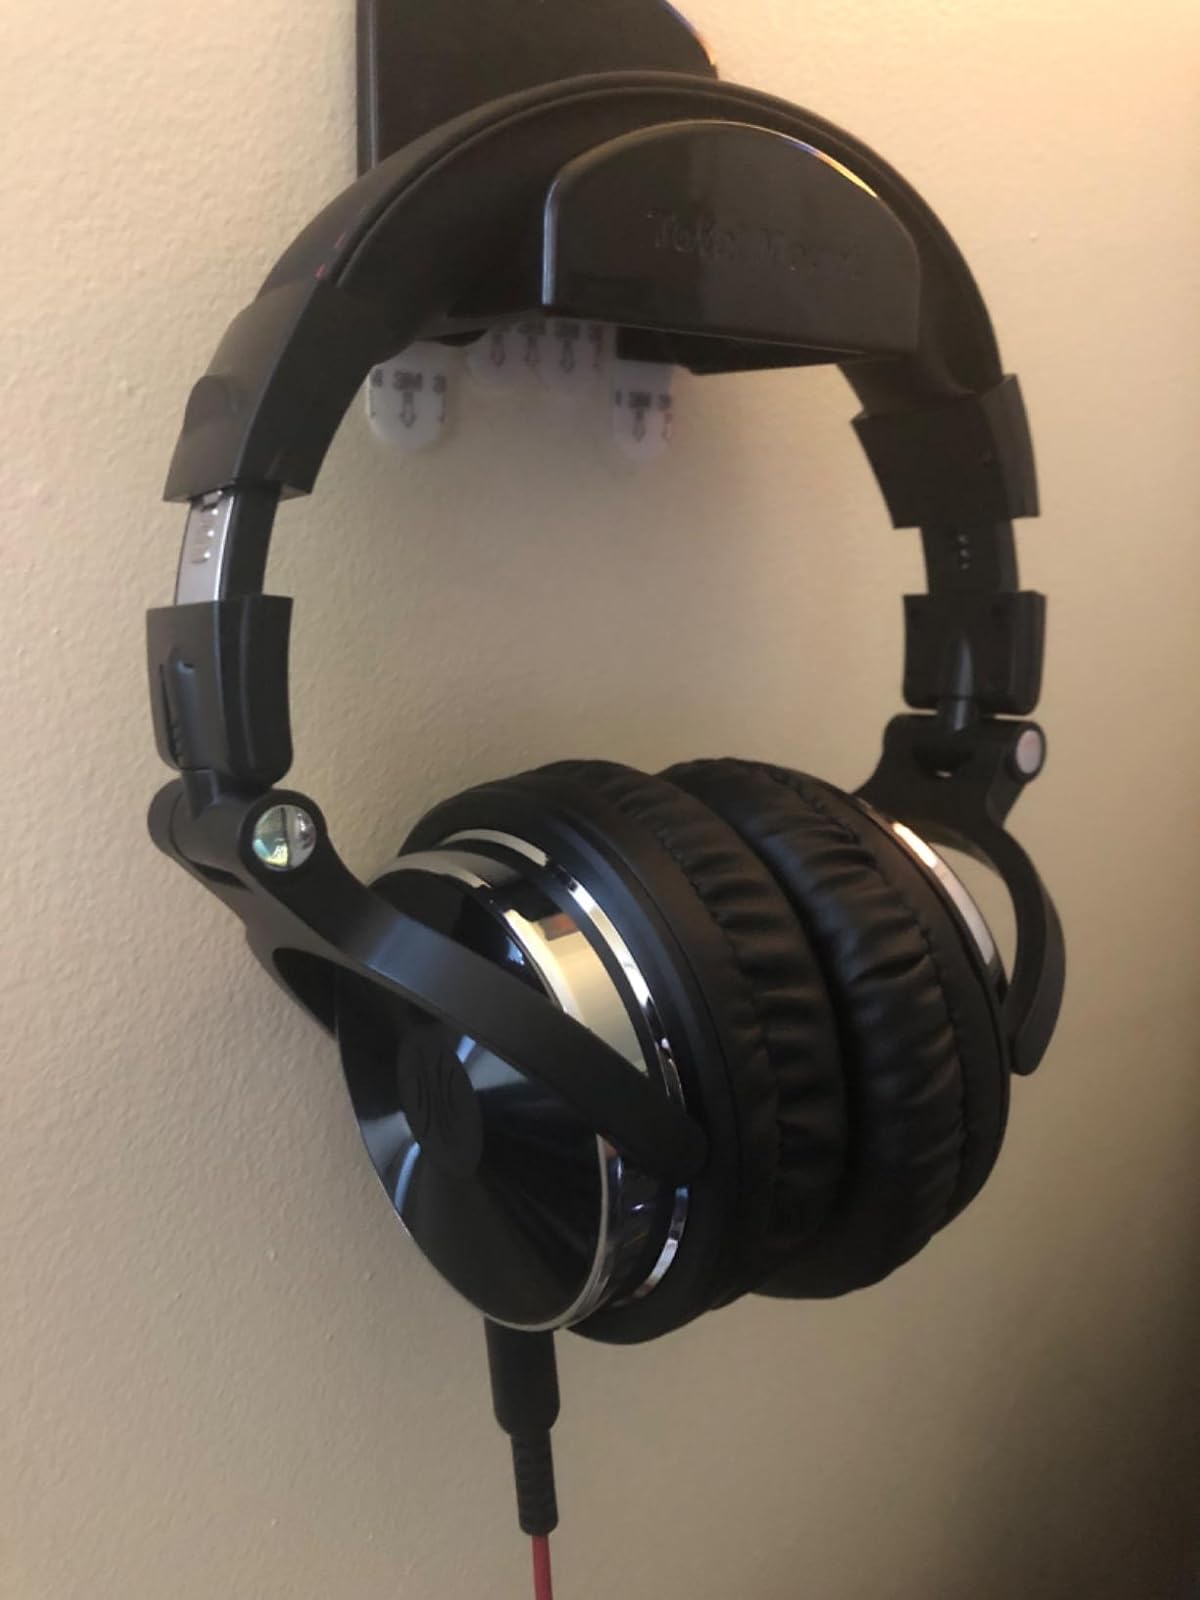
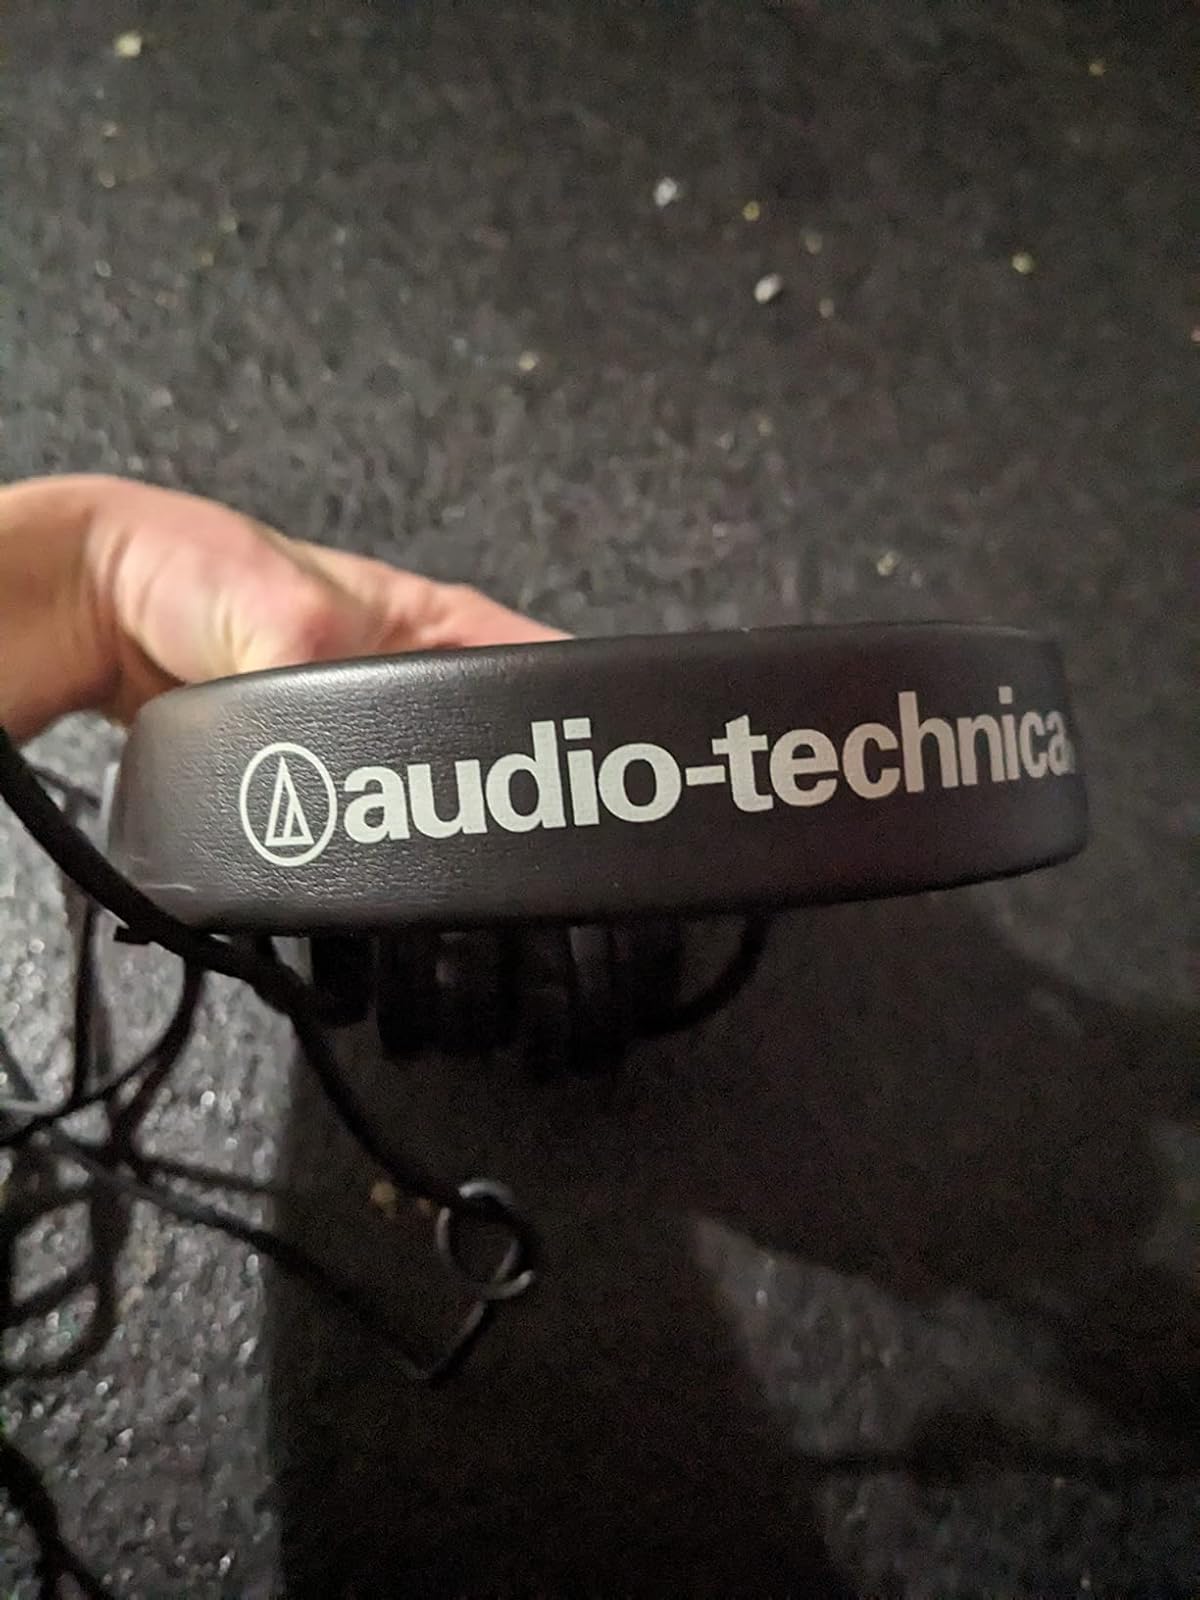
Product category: headphones
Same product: no